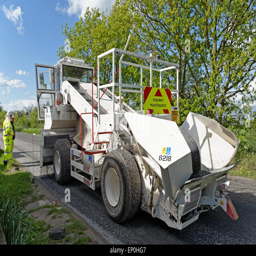
maintenance taking place on a country road .